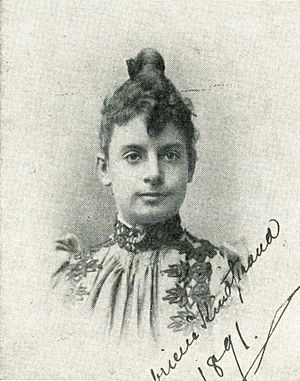
Gabrielle Tavaststjerna
Gabrielle Kindstrand senere Tavaststjerna (1891)
Gabrielle Augusta Vilhelmina Tavaststjerna født Kindstrand var en svensk skuespiller og forfatter.